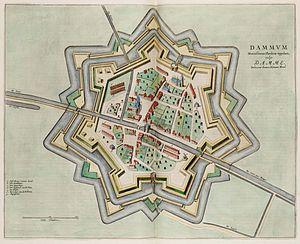
L'Atlas van Loon est un ensemble d'atlas géographiques réalisé pour Frederik Willem van Loon et comptant vingt-quatre volumes connus.